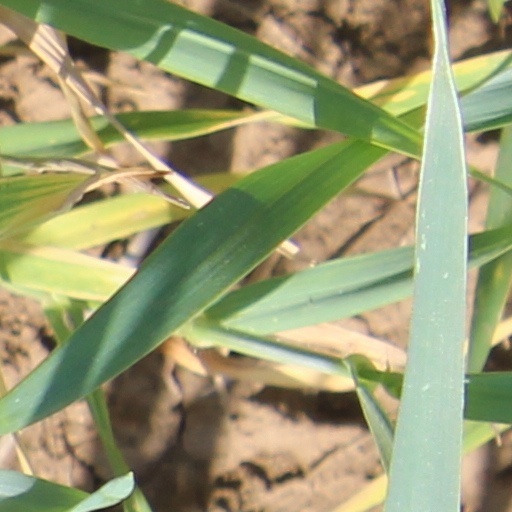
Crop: wheat